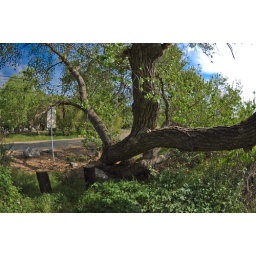
tree in tujunga canyon 2